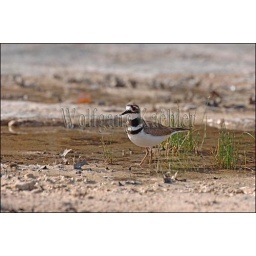
Usa, texas, hill country near hunt, killdeer along river